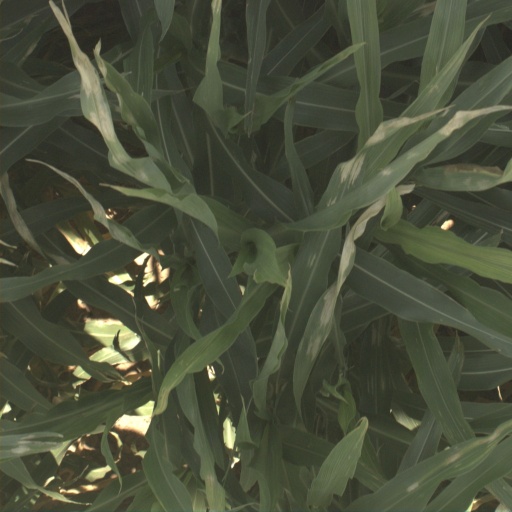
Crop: sorghum